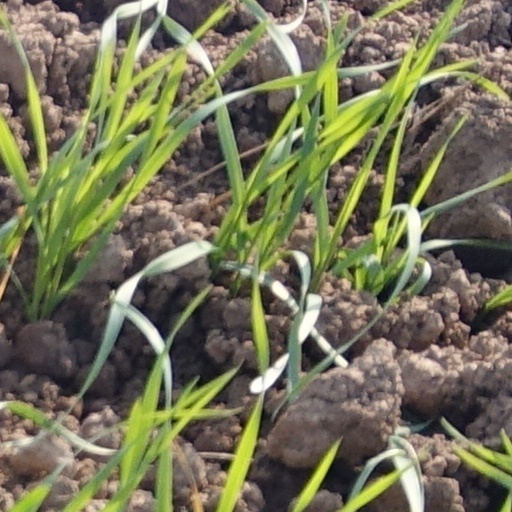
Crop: wheat